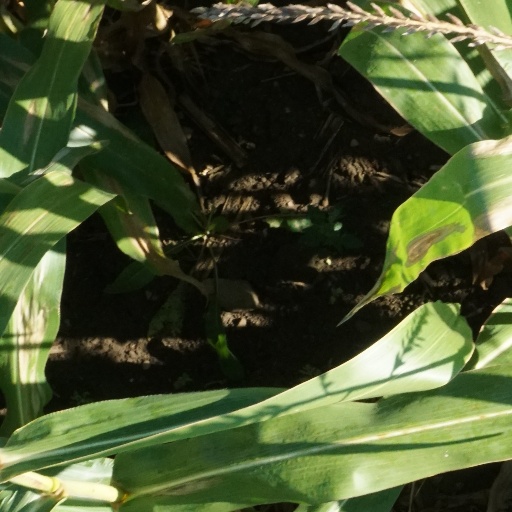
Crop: maize; corn